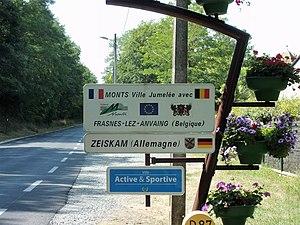
Monts (37)
Monts est une commune française située dans le département d'Indre-et-Loire en région Centre-Val de Loire.